Pietro Romanelli

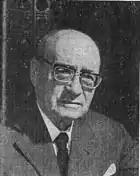

Pietro Romanèlli (born in Rome, Italy in 1889 – died in Rome, Italy in 1981) was an Italian archaeologist.